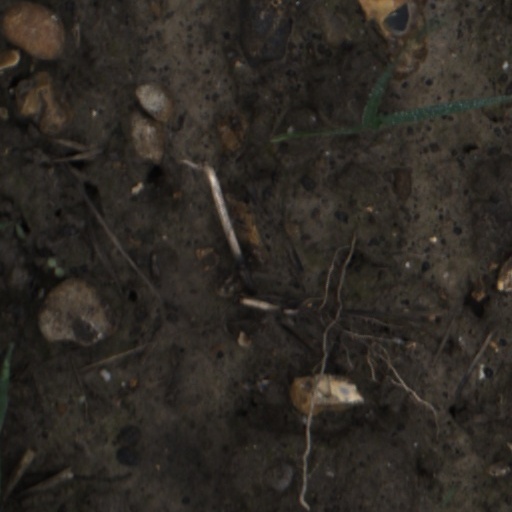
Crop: wheat